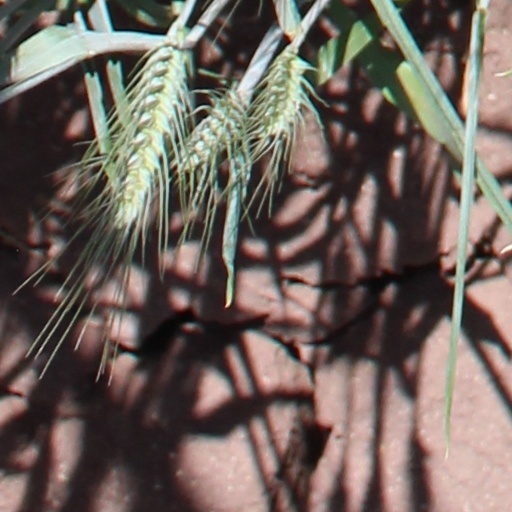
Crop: wheat